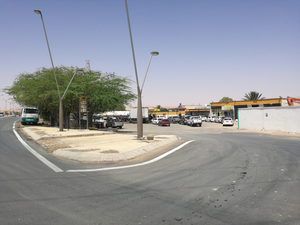
Ouargla est une ville du Nord-Est de l'Algérie et le chef-lieu de la wilaya d'Ouargla à 128 mètres d'altitude. L'agglomération compte 210 175 habitants, dont 133 024 pour la seule commune d'Ouargla. La ville figure parmi les plus riches d'Algérie et sa wilaya constitue un pôle économique en réserves de gaz et de pétrole, contenues sur le territoire de Hassi Messaoud. Avec 2 887 km², la ville dispose d'une superficie considérable. Elle est située dans le Nord du désert du Sahara et est connue pour la beauté de son sable rouge. Ouargla possède un climat désertique chaud. Ouargla est la première ville du Sahara à posséder un tramway.